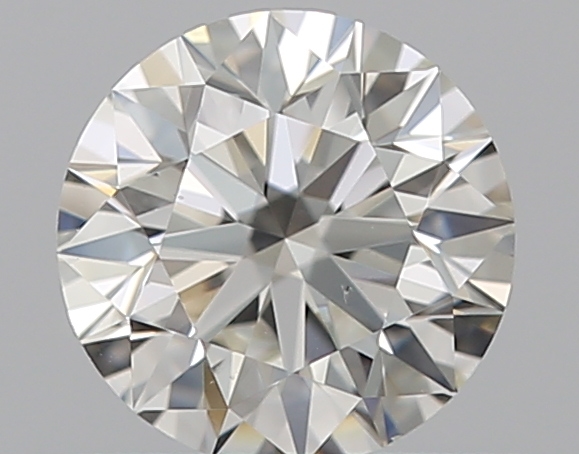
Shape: round
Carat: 0.5
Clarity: VS2
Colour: H
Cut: EX
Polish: EX
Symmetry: EX
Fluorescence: N
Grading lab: GIA
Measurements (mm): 5.06 x 5.08 x 3.18